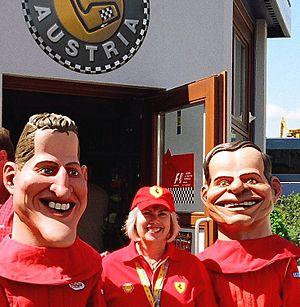
Résultats du Grand Prix automobile d'Autriche de Formule 1 2002 qui a eu lieu sur le A1-Ring le 12 mai.